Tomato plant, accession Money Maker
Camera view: vertical (180 deg); turntable rotation: 0 degrees
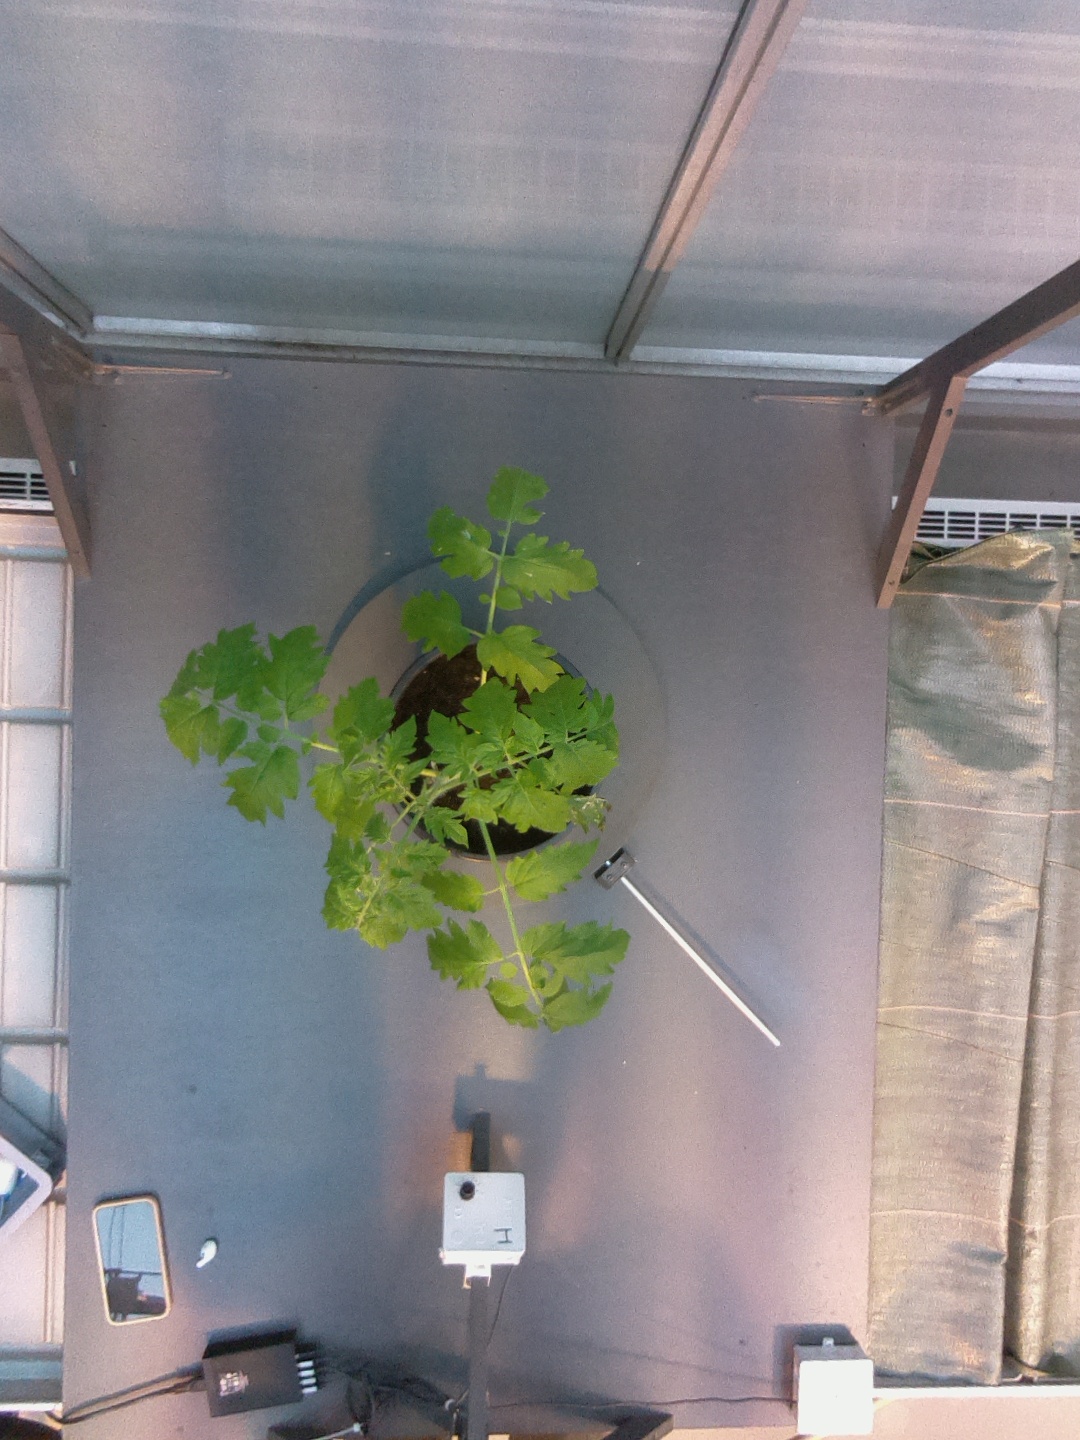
BBCH growth stage 14: 8 of true leaves visible